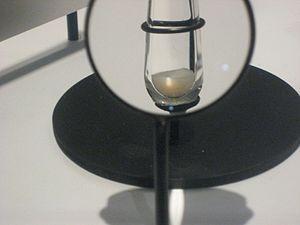
La météorite d'Allende, ou simplement Allende, est la plus grosse météorite chondrite carbonée jamais trouvée sur Terre. Au moment de sa chute le 8 février 1969 dans l'État de Chihuahua au Mexique, elle pesait près de deux tonnes. L'étude des fragments de son champ de dispersion apportant de nombreuses informations sur les premiers temps de la formation du Système solaire fait qu'elle est considérée par les cosmochimistes comme la « pierre de Rosette » de la planétologie tant elle a fourni des informations sur la formation du système solaire.
Le diamant est l'allotrope de haute pression du carbone, métastable à basses température et pression. Moins stable que le graphite et la lonsdaléite qui sont les deux autres formes de cristallisation du carbone, sa renommée en tant que minéral lui vient de ses propriétés physiques et des fortes liaisons covalentes entre ses atomes arrangés selon un système cristallin cubique. En particulier, le diamant est le matériau naturel le plus dur et il possède une très forte conductivité thermique. Ses propriétés font que le diamant trouve de nombreuses applications dans l'industrie comme outils de coupe et d'usinage, dans les sciences comme bistouris ou enclumes à diamant et dans la joaillerie pour ses propriétés optiques.